Evans Deakin and Company

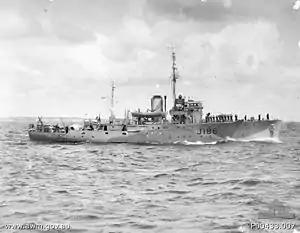

Based in Brisbane, the company was formed in 1910 by Daniel Edward Evans and Arthur Joseph Deakin. The company started out as a supplier of engineering equipment. The first workshop was acquired in 1913.